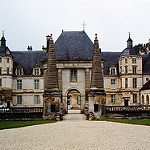
Scene: Outdoor